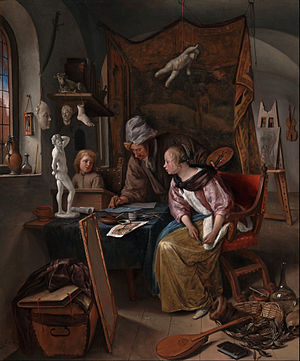
Jan Steen / Hovedværker
En kunstner
Jan Havickszoon Steen [’ste.n] var en hollandsk genremaler og en af de centrale kunstnere i den hollandske guldalder.